Question: Please indicate a possible affordance area of the chair that can be used for sitting on
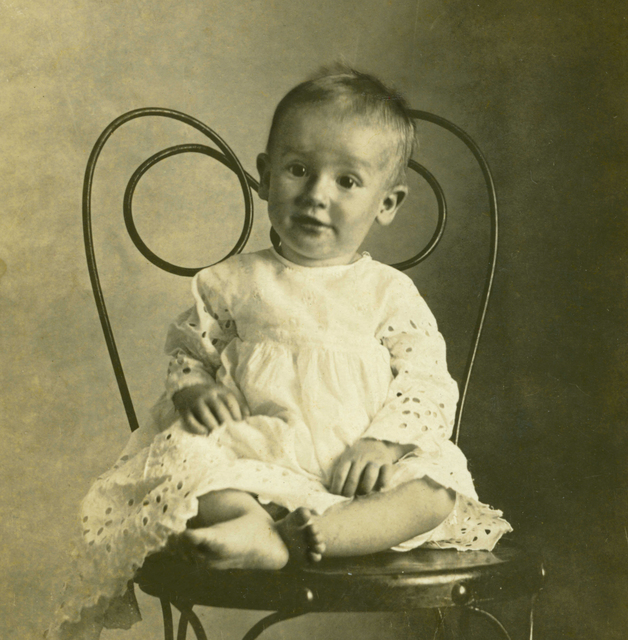
Answer: [142, 486, 541, 583]